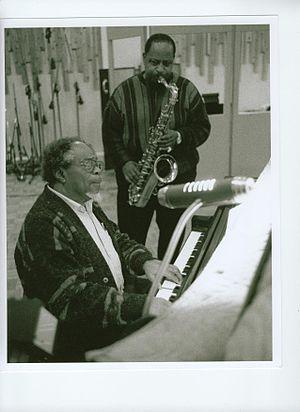
Roland Hanna est un pianiste américain né le 10 février 1932 à Détroit, mort le 13 novembre 2002 à Hackensack.